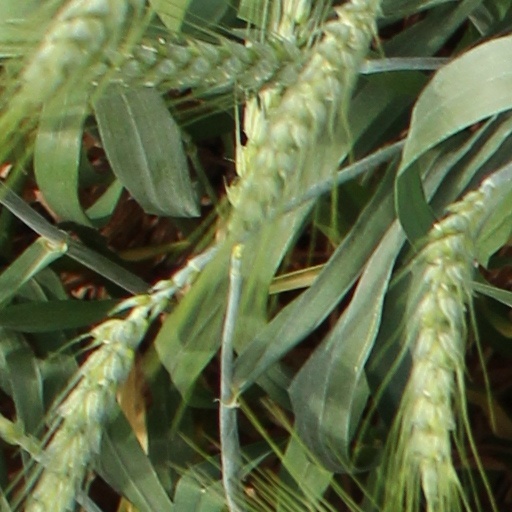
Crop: wheat